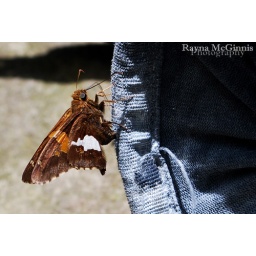
butterfly in the chalk bag